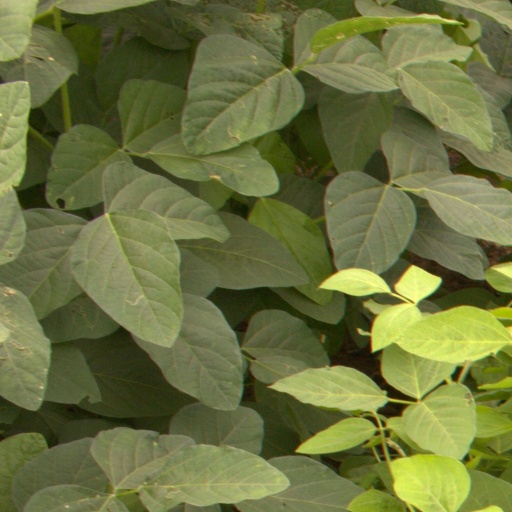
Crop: soybean